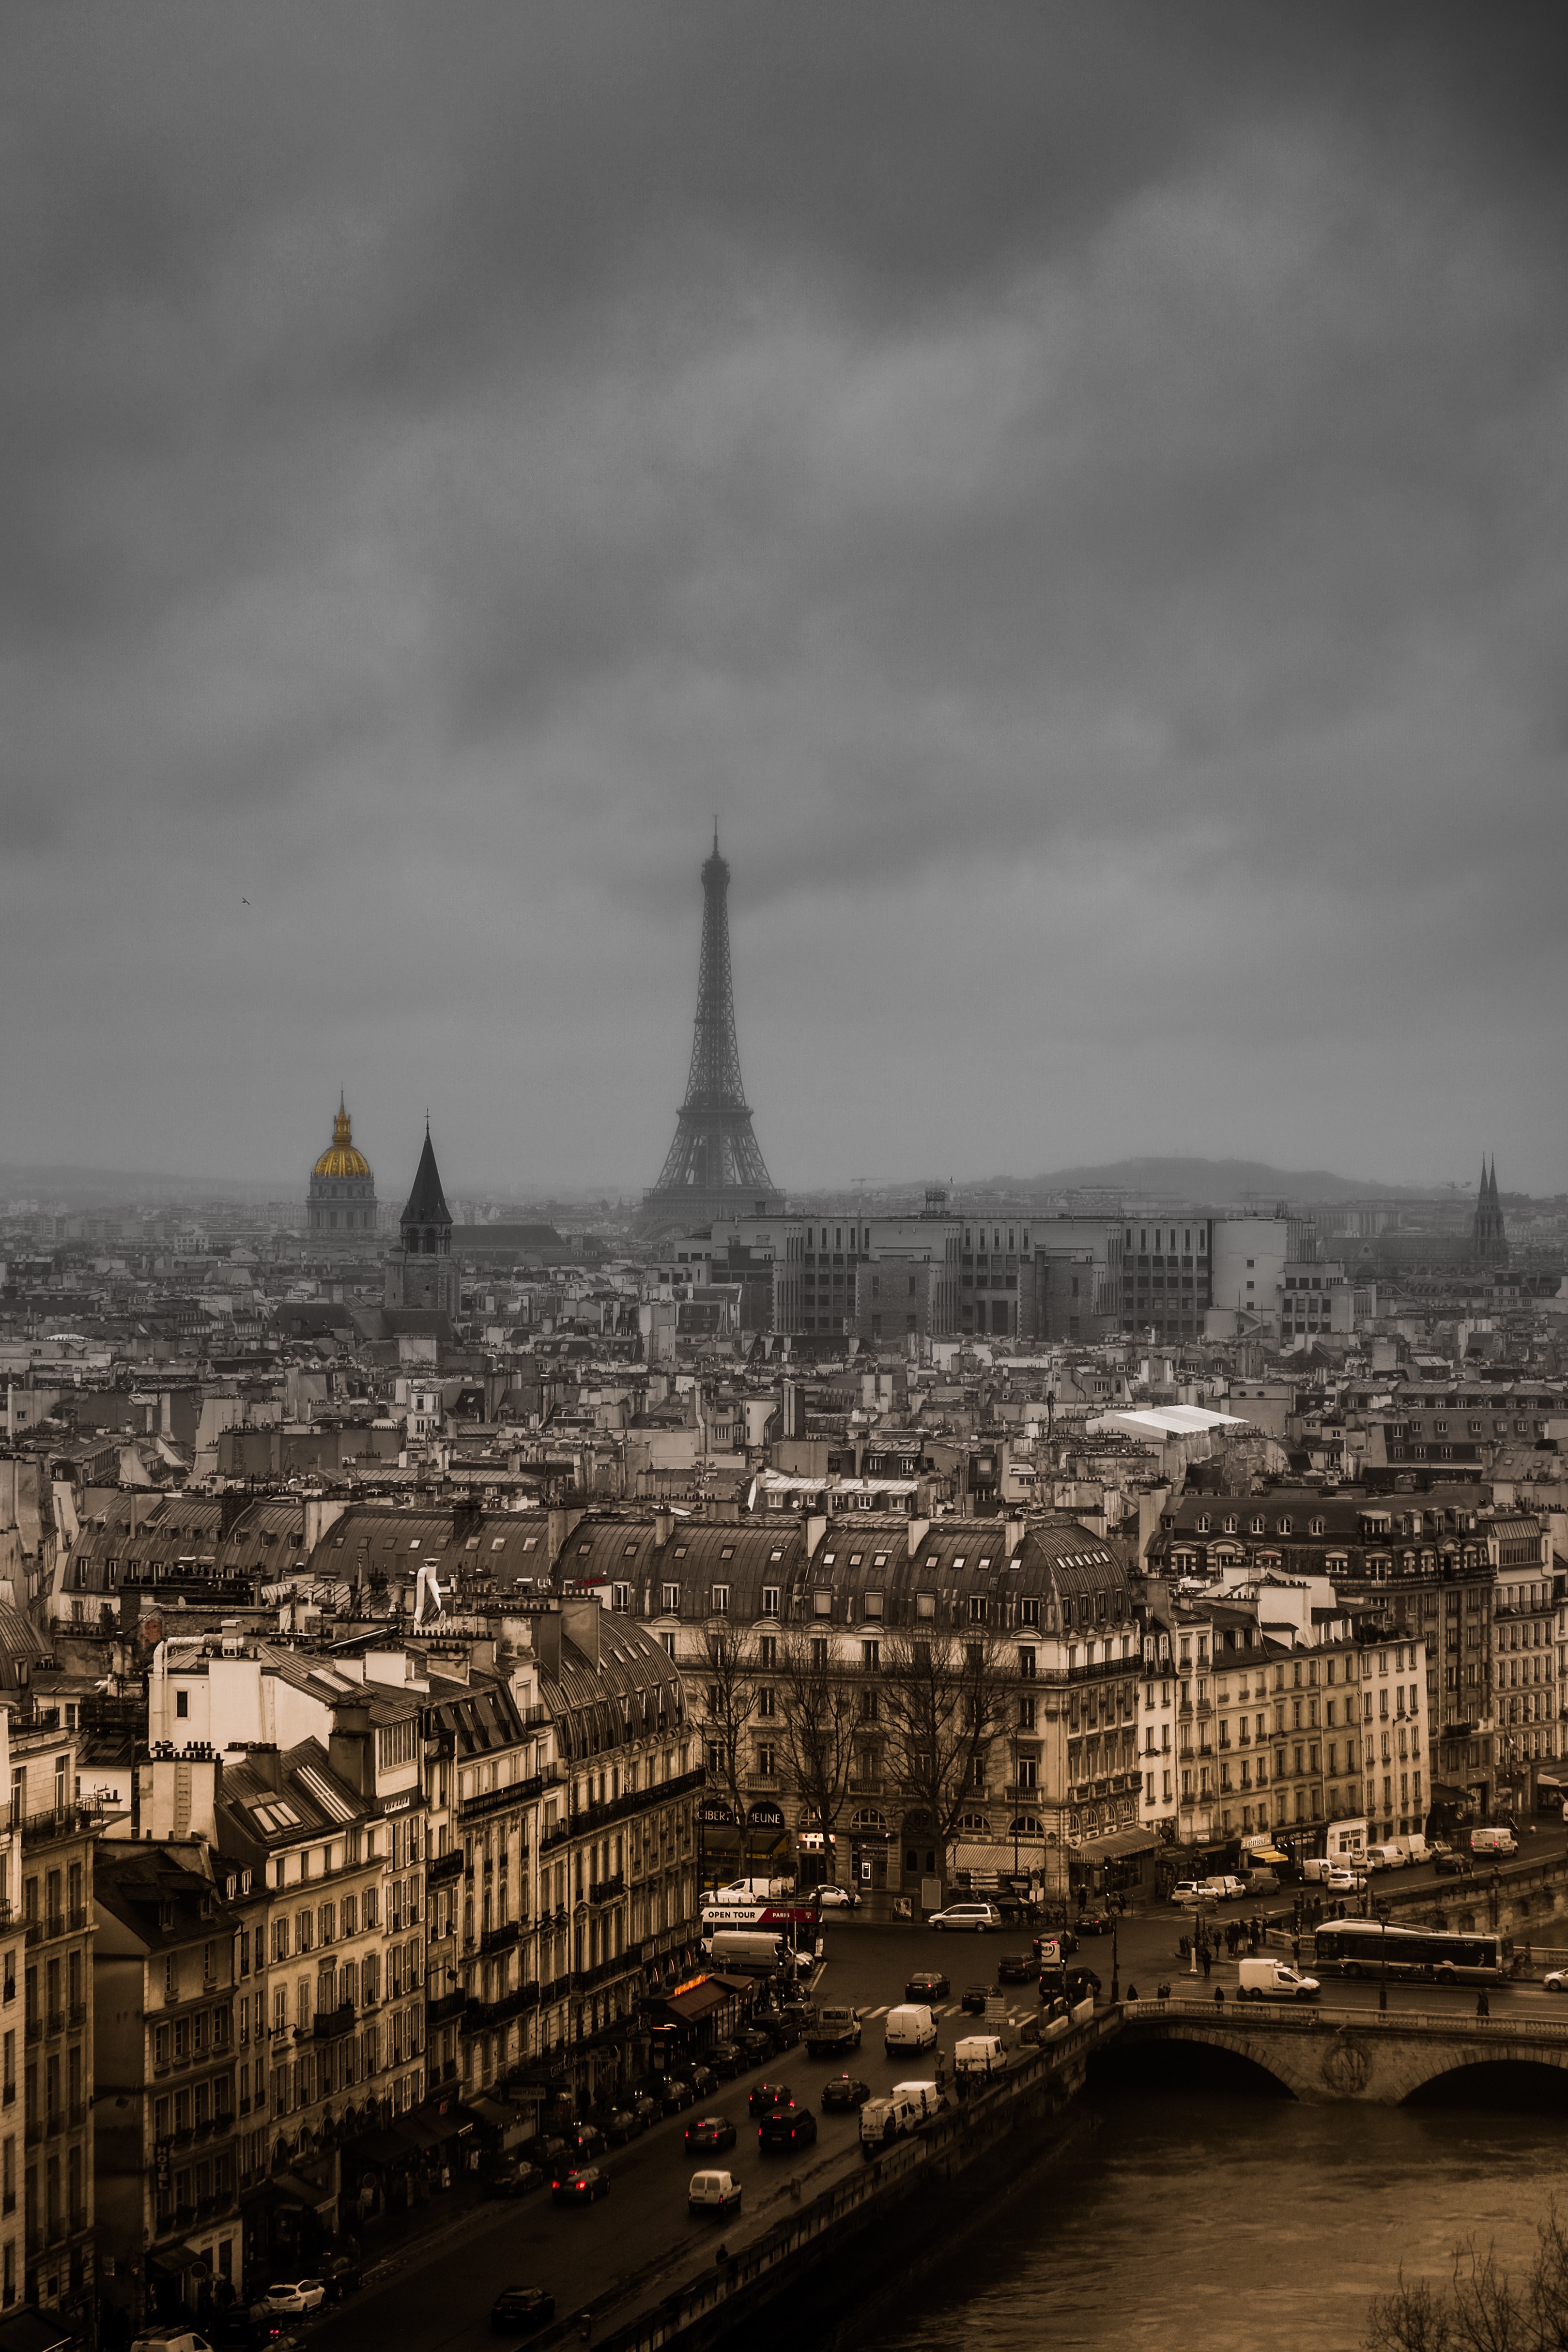
cityscape, city, urban area, sky, metropolitan area, metropolis, landmark, white, cloud, human settlement, daytime, skyscraper, black and white, skyline, atmospheric phenomenon, town, architecture, building, tower, monochrome, tower block, river, photography, monochrome photography, atmosphere, roof, spire, landscape, horizon, stock photography, tourism, downtown, night, meteorological phenomenon, world, evening, street